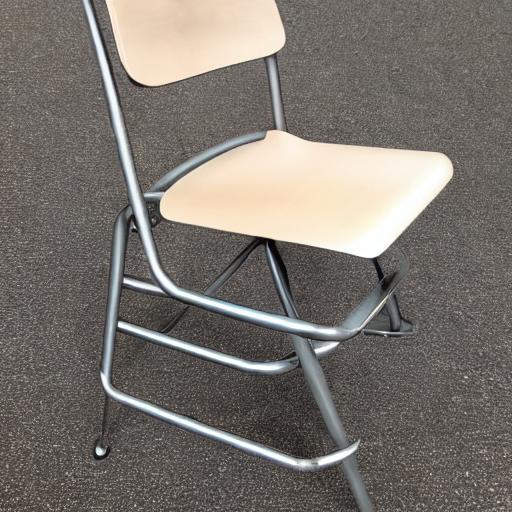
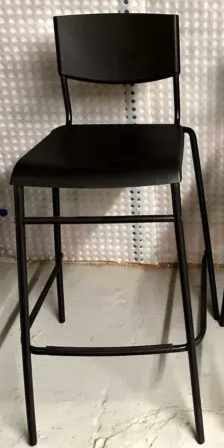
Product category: stool
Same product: no